Contarinia quinquenotata

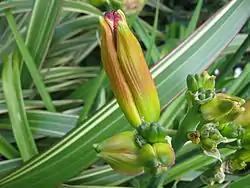
Buds of a "Hemerocallis" cultivar with a short globular bud (lower left) distorted by infestation of the hemerocallis gall midge, compared with normal cylindrical bud at centre

"Contarinia quinquenotata" possibly originated in Asia where wild "Hemerocallis" are native although it was first recorded in Europe in the 1800s. The midge has been slowly spreading across the world in infested "Hemerocallis" plants and soil. This fly was first noted in the United Kingdom in 1989 and has now spread to many parts of the United Kingdom. It was first reported in Canada in 2001 and has spread into the USA.